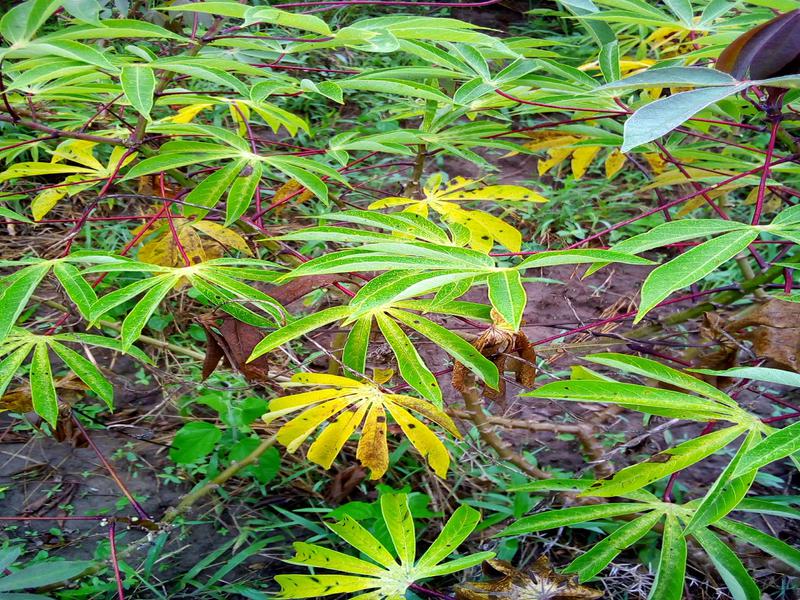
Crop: cassava
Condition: healthy